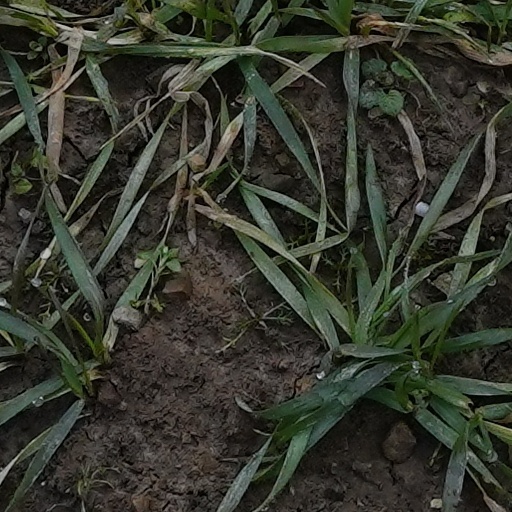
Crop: wheat